Skien

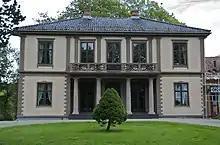
Frogner Manor in Skien

Until 1979, it was thought that Skien was founded in the 14th century. However, the archaeological discovery of a carving of the Skien animal has established that its founding preceded 1000 A.D. The city was then a meeting place for inland farmers and marine traders, and also a centre for trading whetstones from Eidsborg (inland Telemark). Gimsøy Abbey was founded in the 12th century. Skien was given formal commercial town rights by the Norwegian crown in 1358. Timber has historically been the principal export from Skien, and in the sixteenth century the city became the Kingdom's leading port for shipping timber. The oldest remaining building is Gjerpen church (built in approximately 1150).